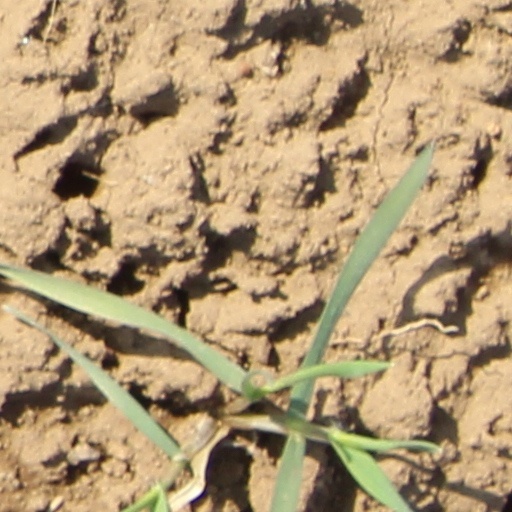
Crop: wheat